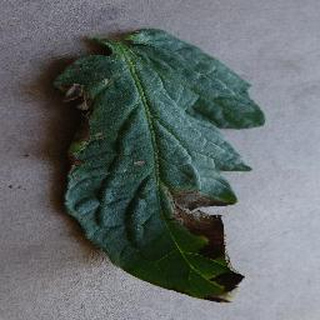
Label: tomato_early_blight